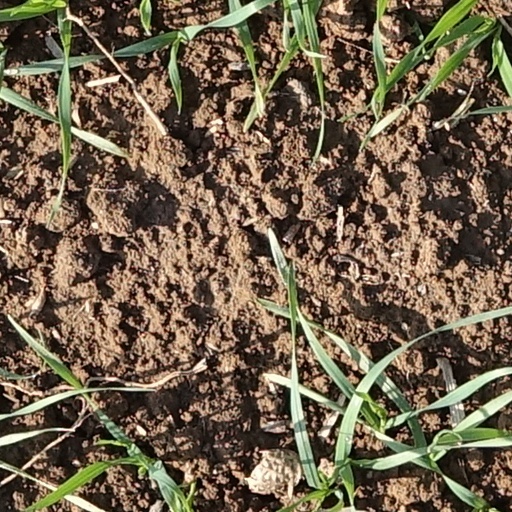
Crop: wheat